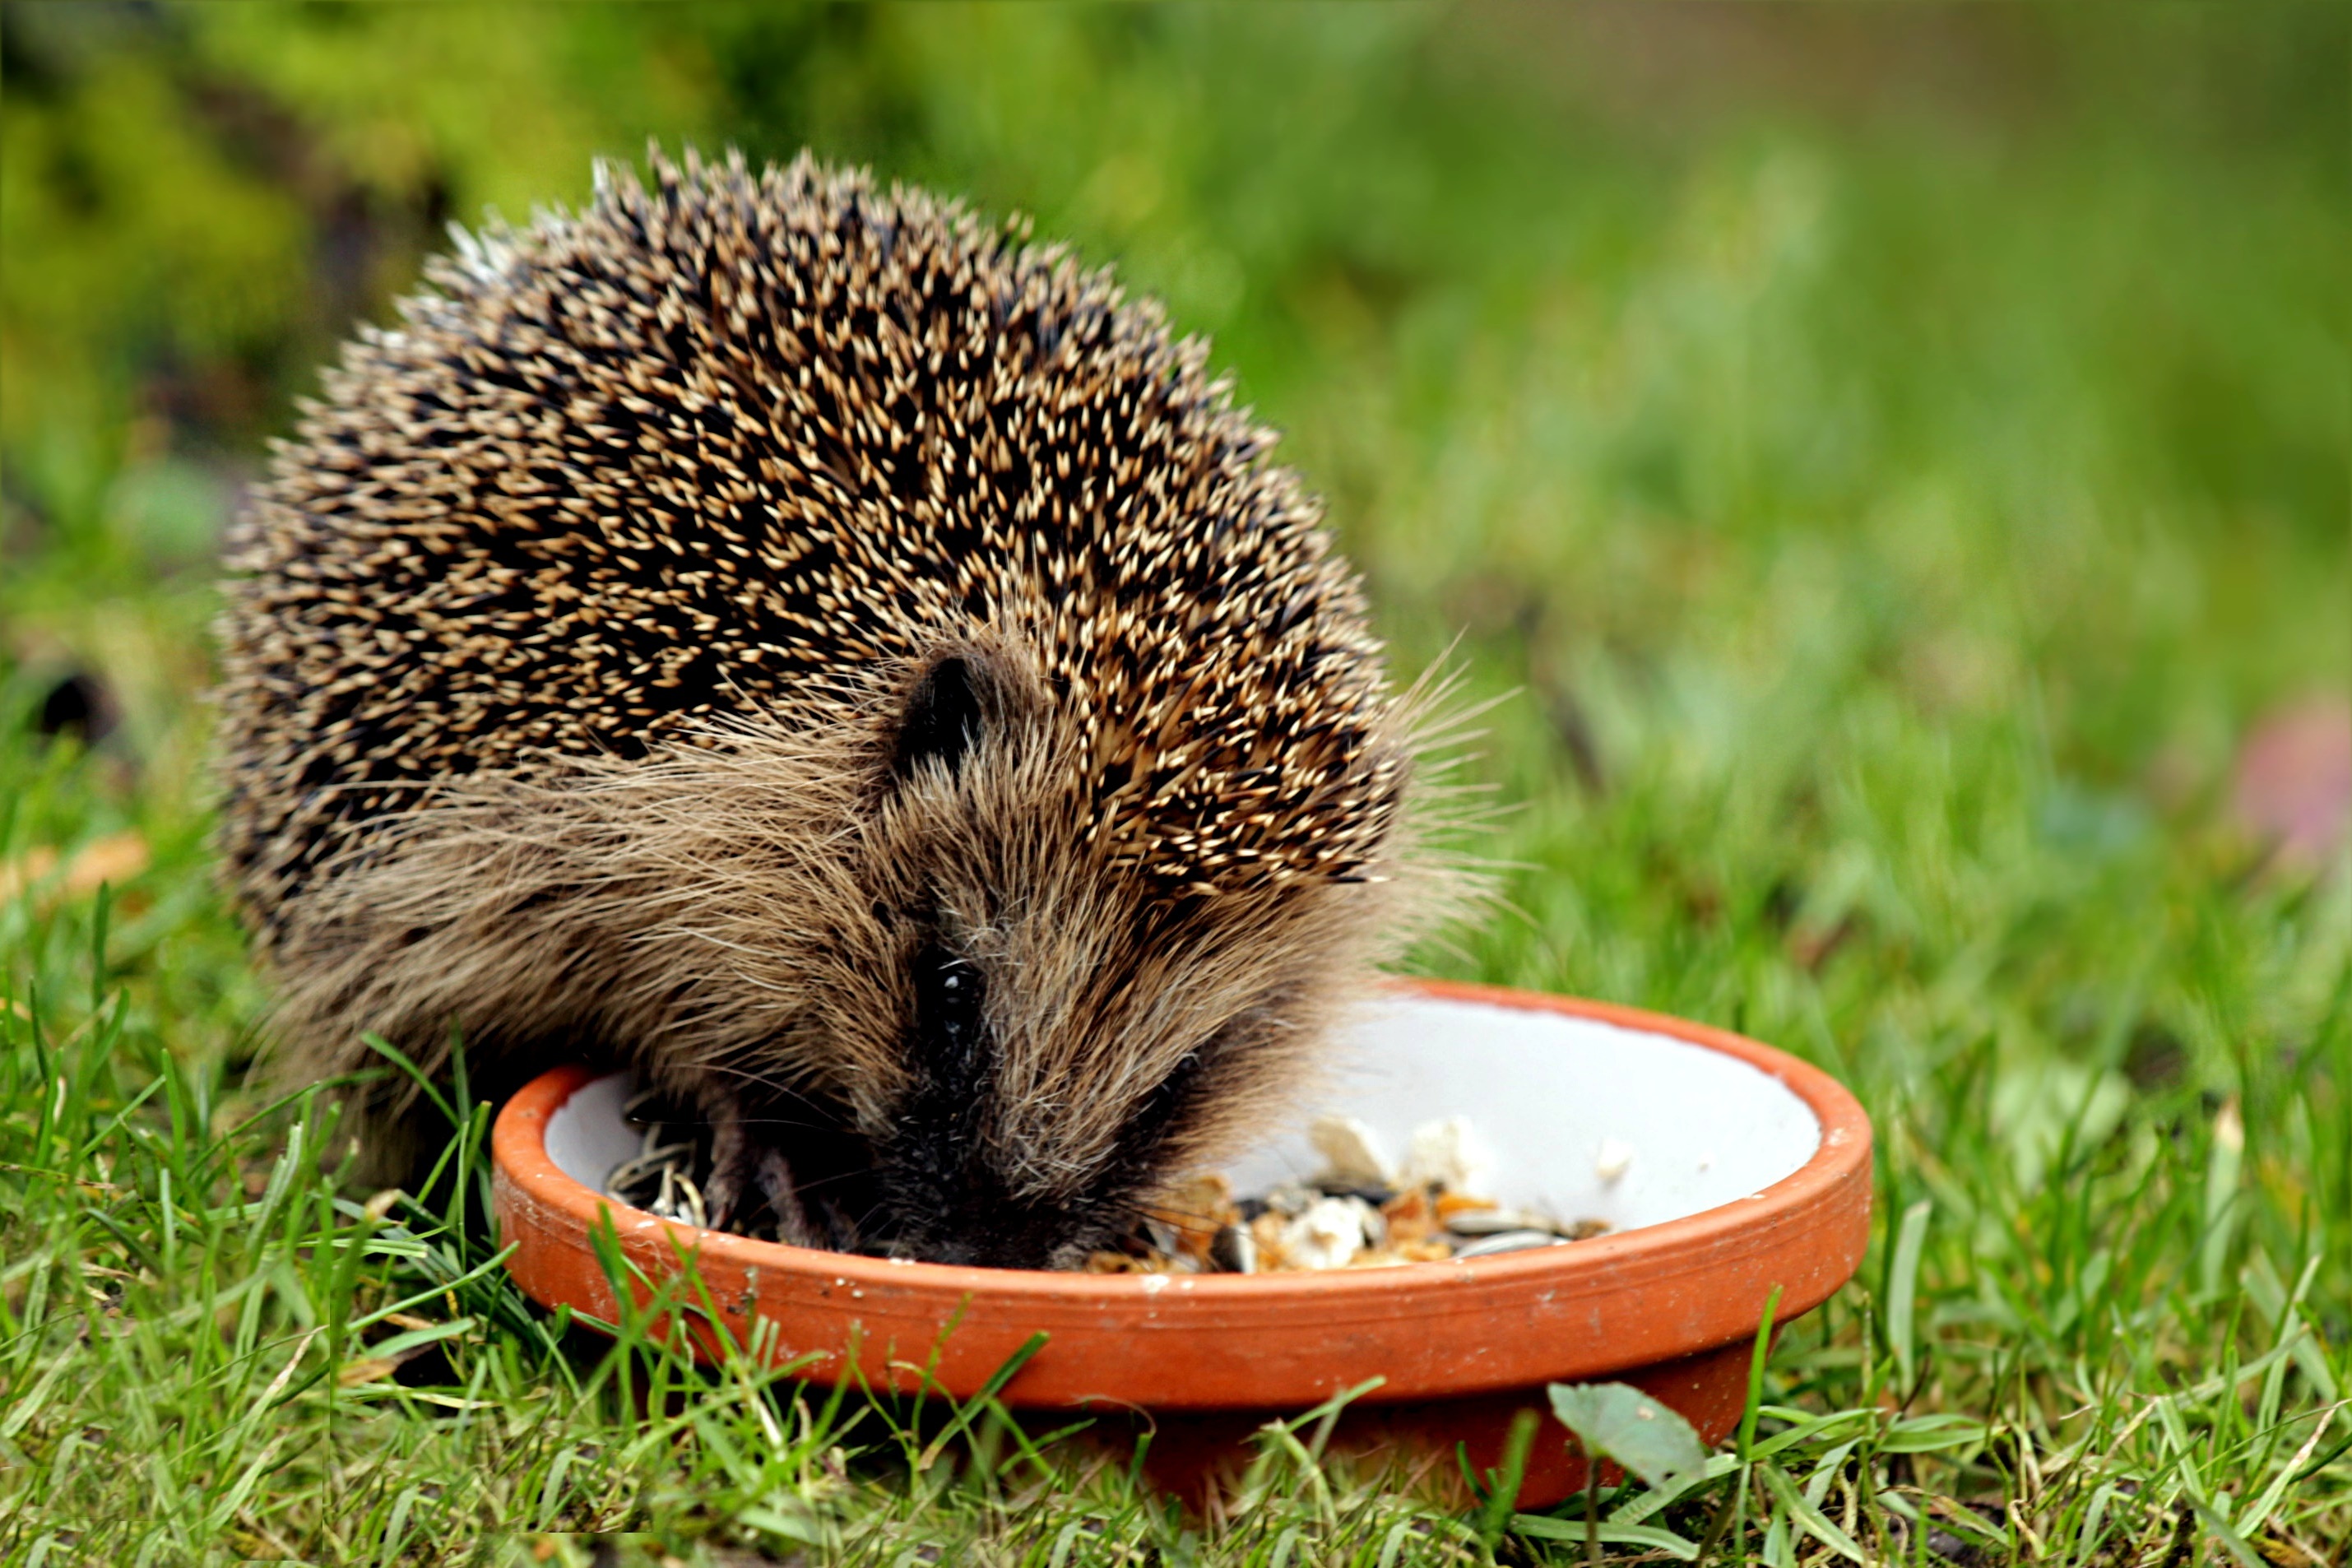
animal, wildlife, meal, mammal, garden, fauna, whiskers, hedgehog, vertebrate, erinaceus, echidna, erinaceidae, domesticated hedgehog